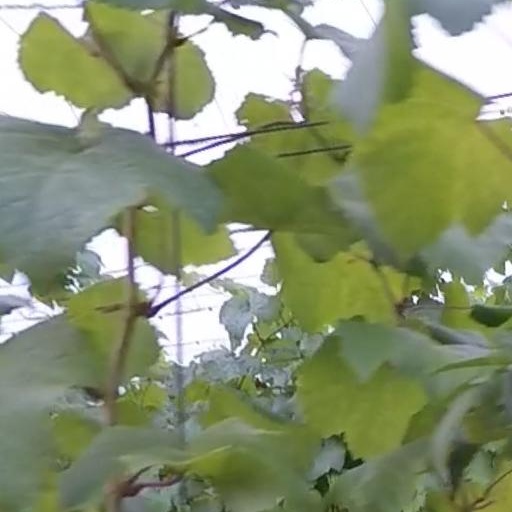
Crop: grape